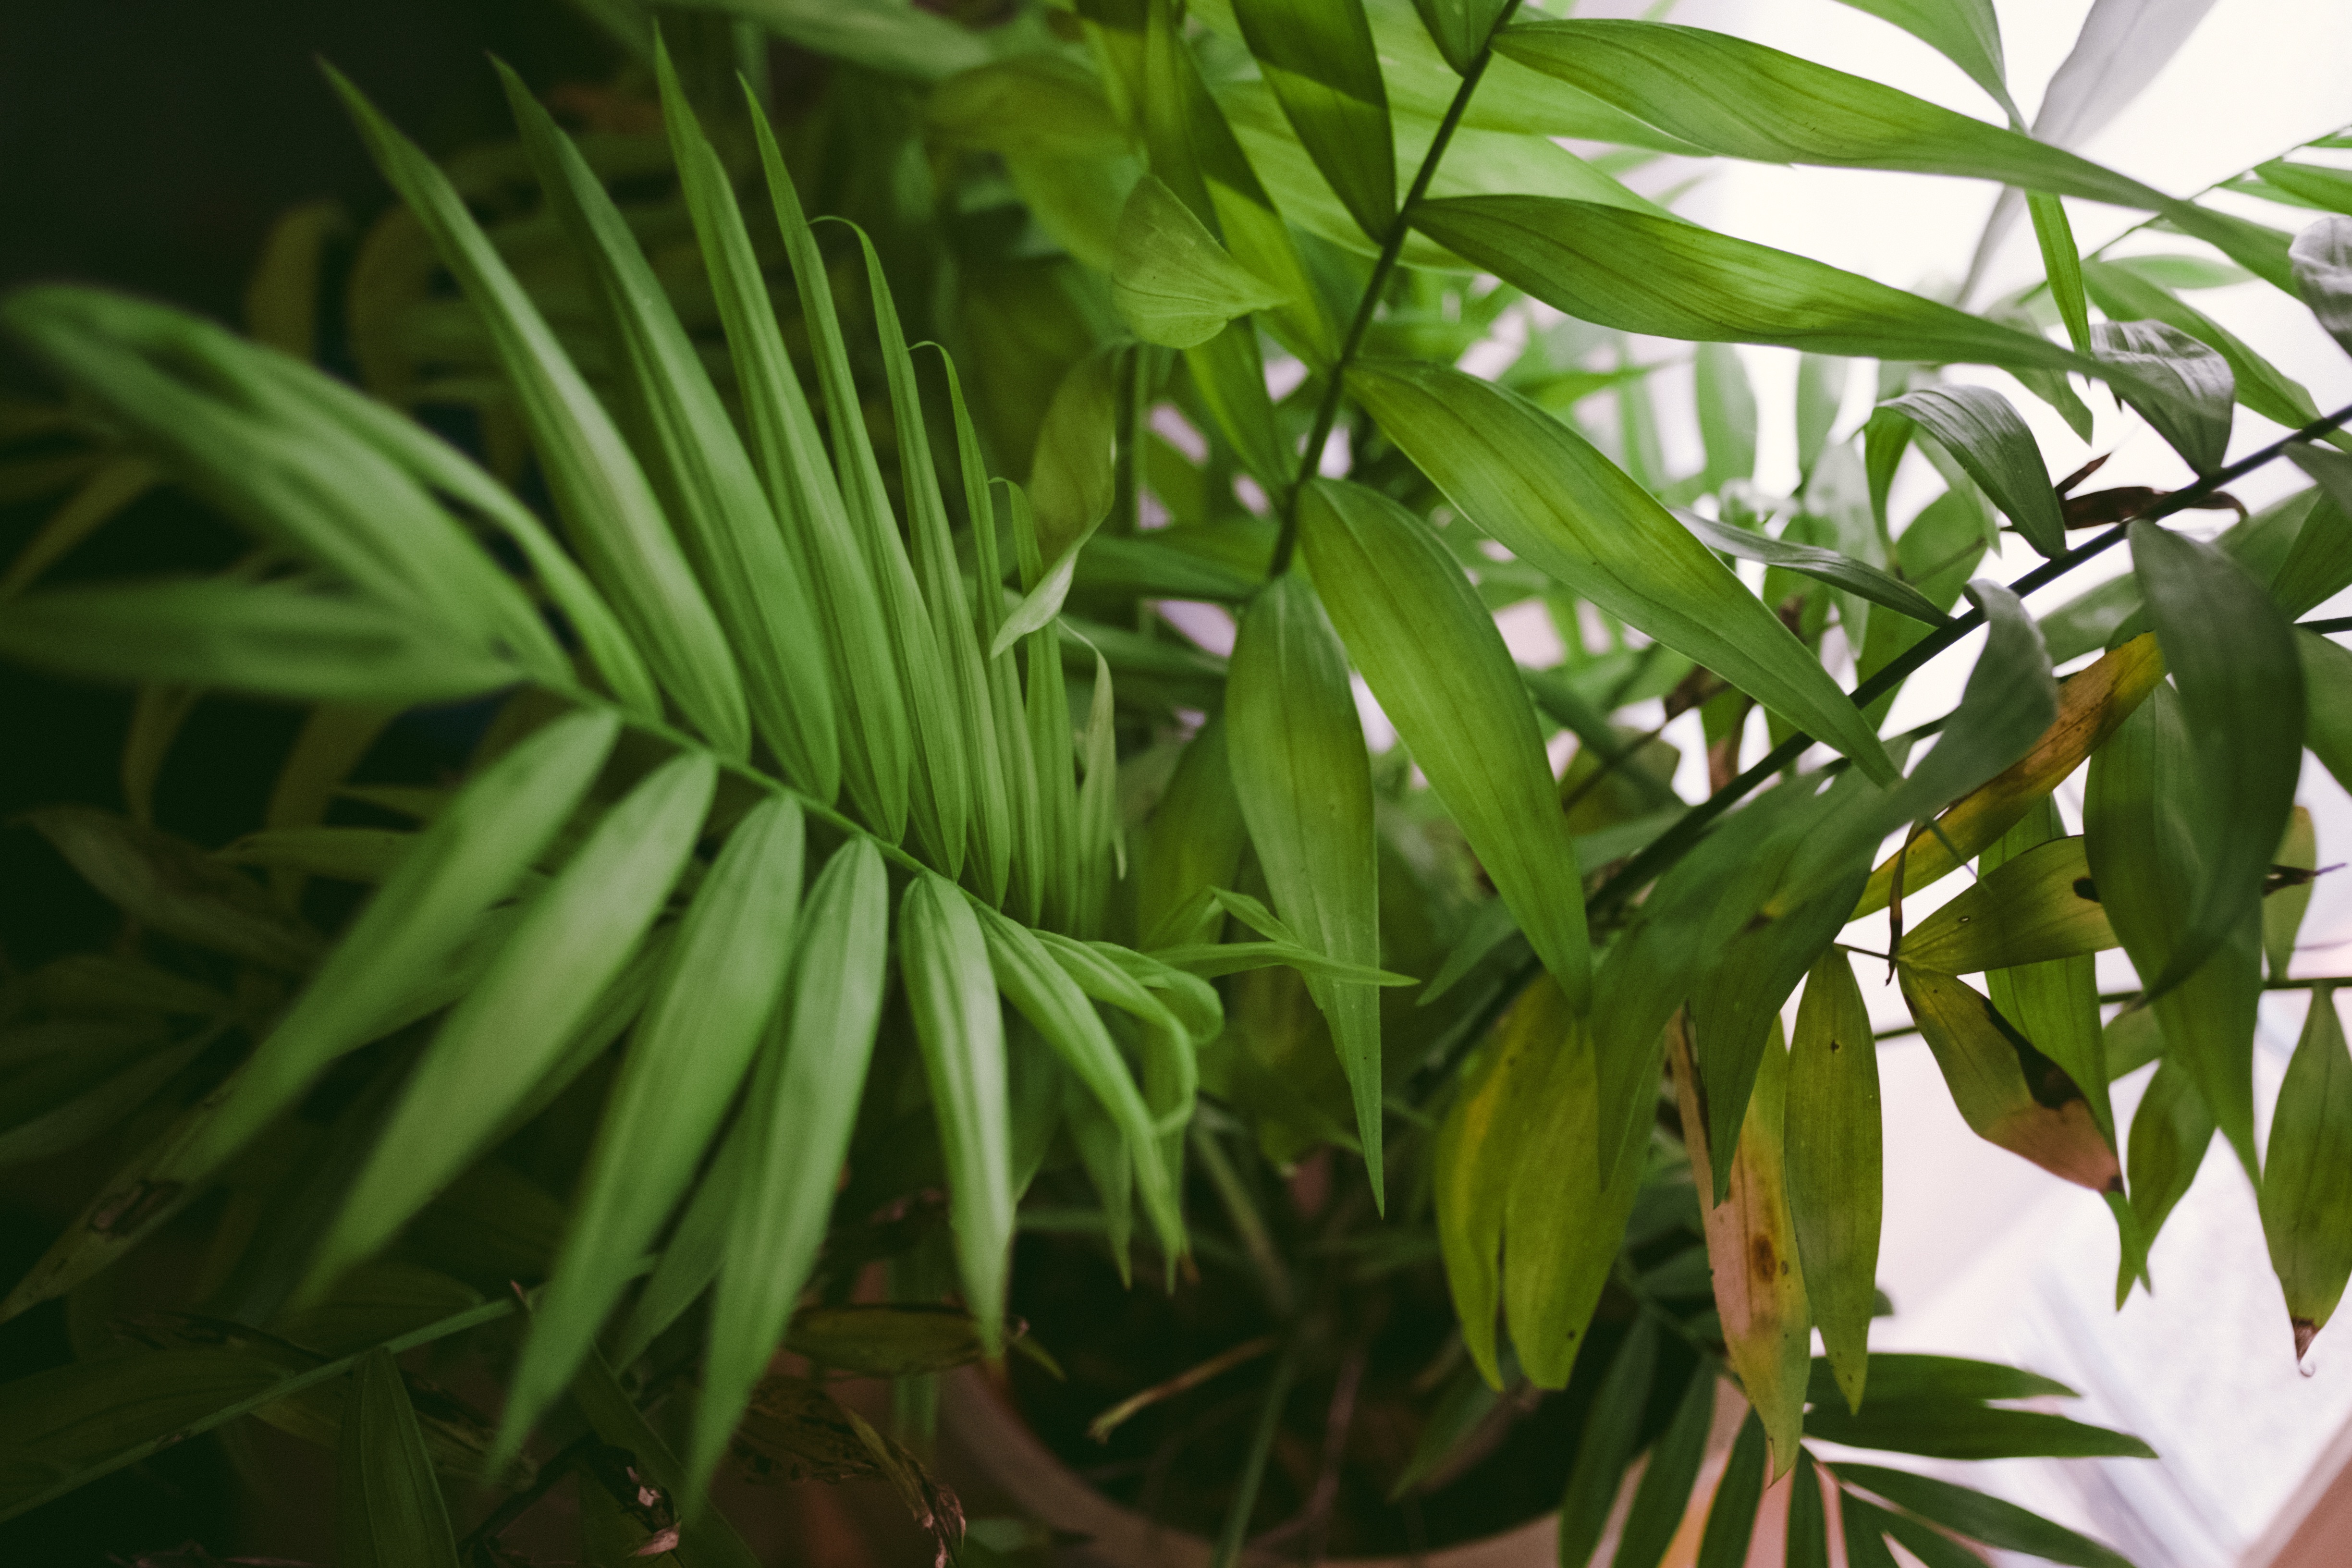
tree, branch, plant, leaf, flower, green, jungle, botany, flora, rainforest, flowering plant, plant stem, land plant, arecales, palm family